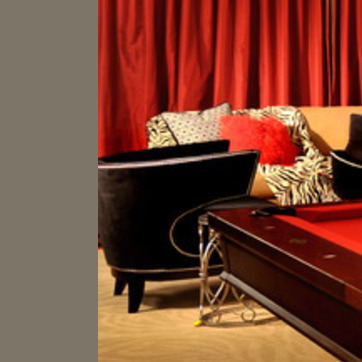
Material: leather